Alejandro Borrajo

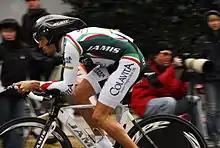
Borrajo at the 2009 Tour of California

Alejandro Alberto Borrajo (born 24 April 1980 in Viedma, Río Negro) is an Argentine professional road racing cyclist. His other brother, Armando Borrajo, committed suicide on December 18, 2010, having been kidnapped for two days. Alejandro broke his arm, trying to intervene.